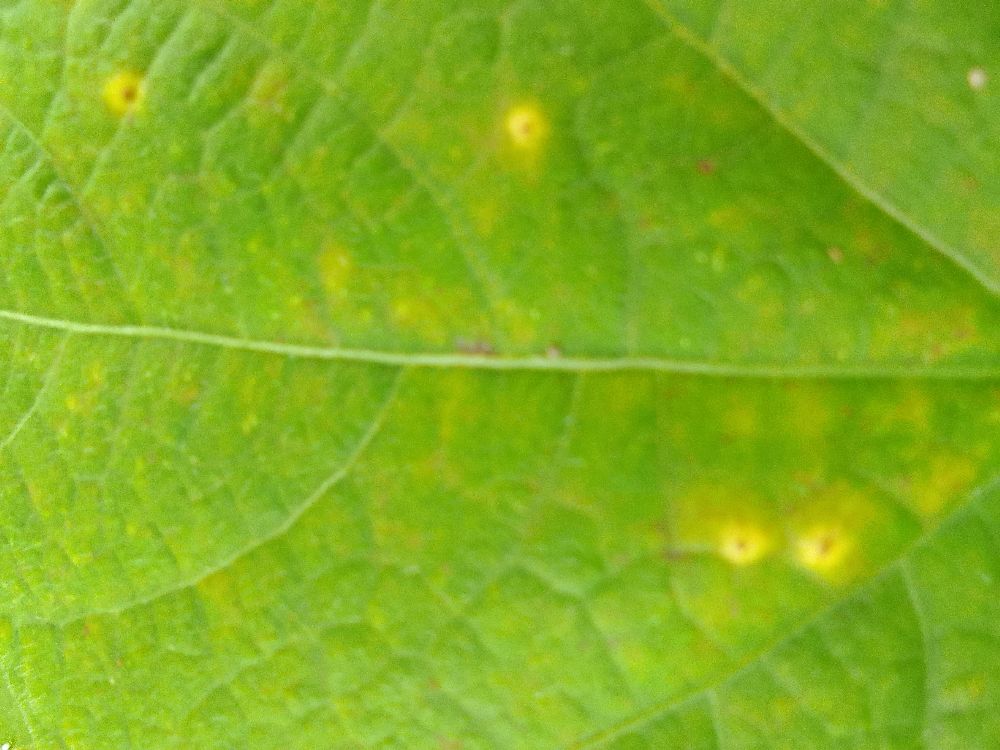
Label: rust